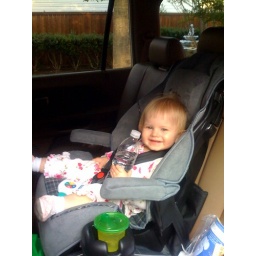
Madison in big girl seat